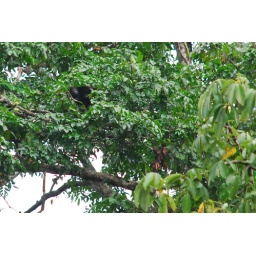
Somehow Daryl spotted this guy sleeping way back in the forest from well over 500 yards.